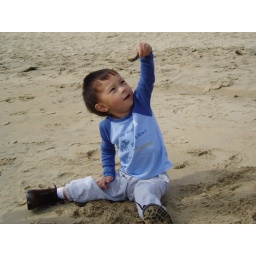
Scooping sand at the beach in California.